Taksim Square

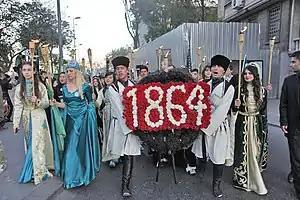
Circassians marching to commemorate the Circassian genocide at Taksim Square, 2011.

Taksim's position was given an extra boost on June 29, 2006, when the new Kabataş-Taksim Funicular line F1 connecting the Taksim Metro station with the Kabataş tramway station and Seabus port was opened, allowing people to ascend to Taksim in just 110 seconds.